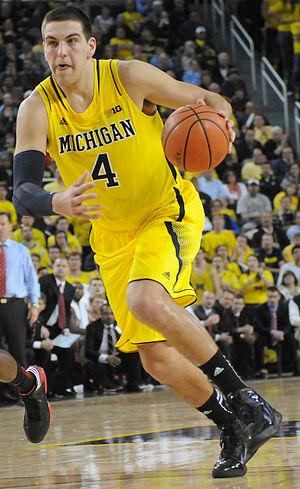
Mitchell Neil William "Mitch" McGary, né le 6 juin 1992 à Chesterton, Indiana, est un joueur américain de basket-ball. Il évolue au poste d'ailier fort.